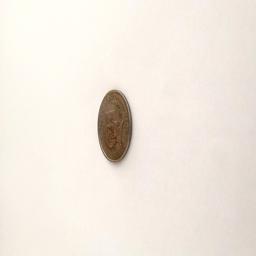
Label: 1_Old_Front